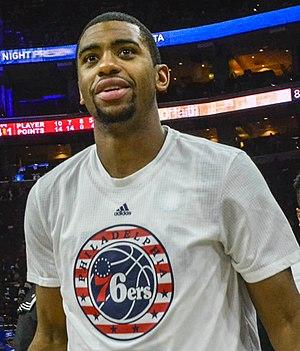
Hollis Thompson, né le 3 avril 1991 à Los Angeles, est un joueur américain professionnel de basket-ball. Il évolue aux postes d'ailier et d'arrière.